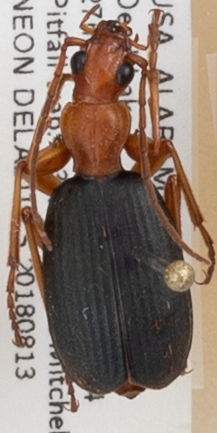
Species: Brachinus alternans
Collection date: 2018-08-13
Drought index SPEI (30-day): -0.24
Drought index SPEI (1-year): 0.17
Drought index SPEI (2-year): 0.1